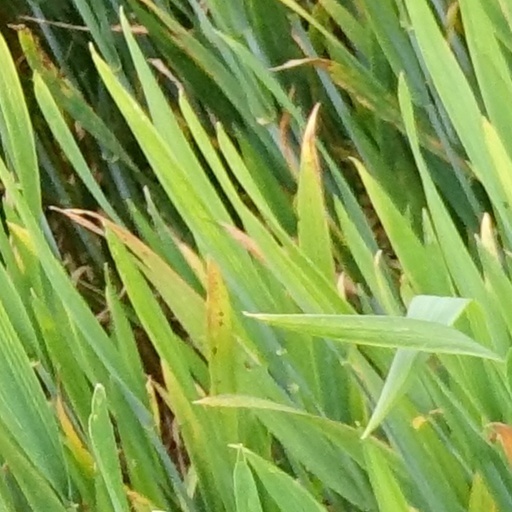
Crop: wheat